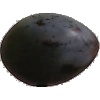
Label: Plum 3